G. Michael Bancroft

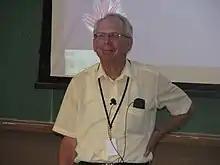
Bancroft at the Canadian Light Source summer school in July 2012

George "G." Michael Bancroft, , (born 1942) is a Canadian chemist and emeritus professor at the University of Western Ontario. One of the world's leading experts in Mössbauer spectroscopy, he is also known as one of the driving forces behind the development of synchrotron science in Canada, becoming the first director of the Canadian Light Source synchrotron after a 30-year "Odyssey".